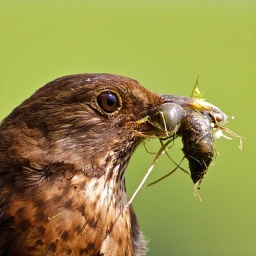
blackbird with a feast of worms after the neighbour turned over his flower bed